History of Kazakhstan

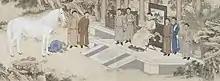
Kirghiz envoys give a white horse to the Qianlong Emperor of China (1757), soon after the Qing expelled the Mongols from Xinjiang. Soon trade began in Yining and Tacheng of Kazakh horses, sheep and goats for Chinese silk and cotton fabrics.

Russian traders and soldiers began to appear on the northwestern edge of Kazakh territory in the 17th century, when Cossacks established forts which later became the cities of Yaitsk (modern Oral) and Guryev (modern Atyrau). The Russians were able to seize Kazakh territory because the khanates were preoccupied by the Zunghar Oirats, who began to move into the region from the east in the late 16th century. Forced westward, the Kazakhs were caught between the Kalmyks and the Russians.